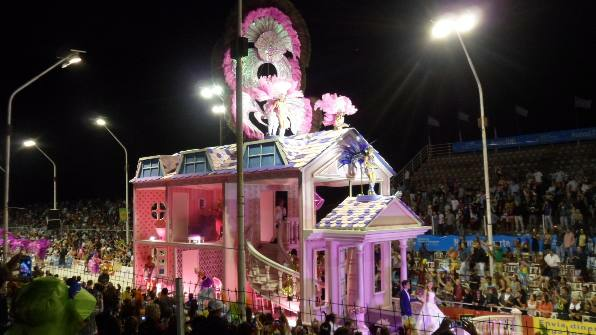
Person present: Yes